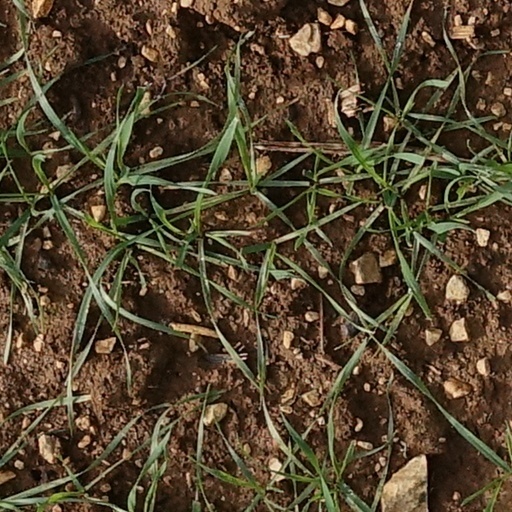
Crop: wheat